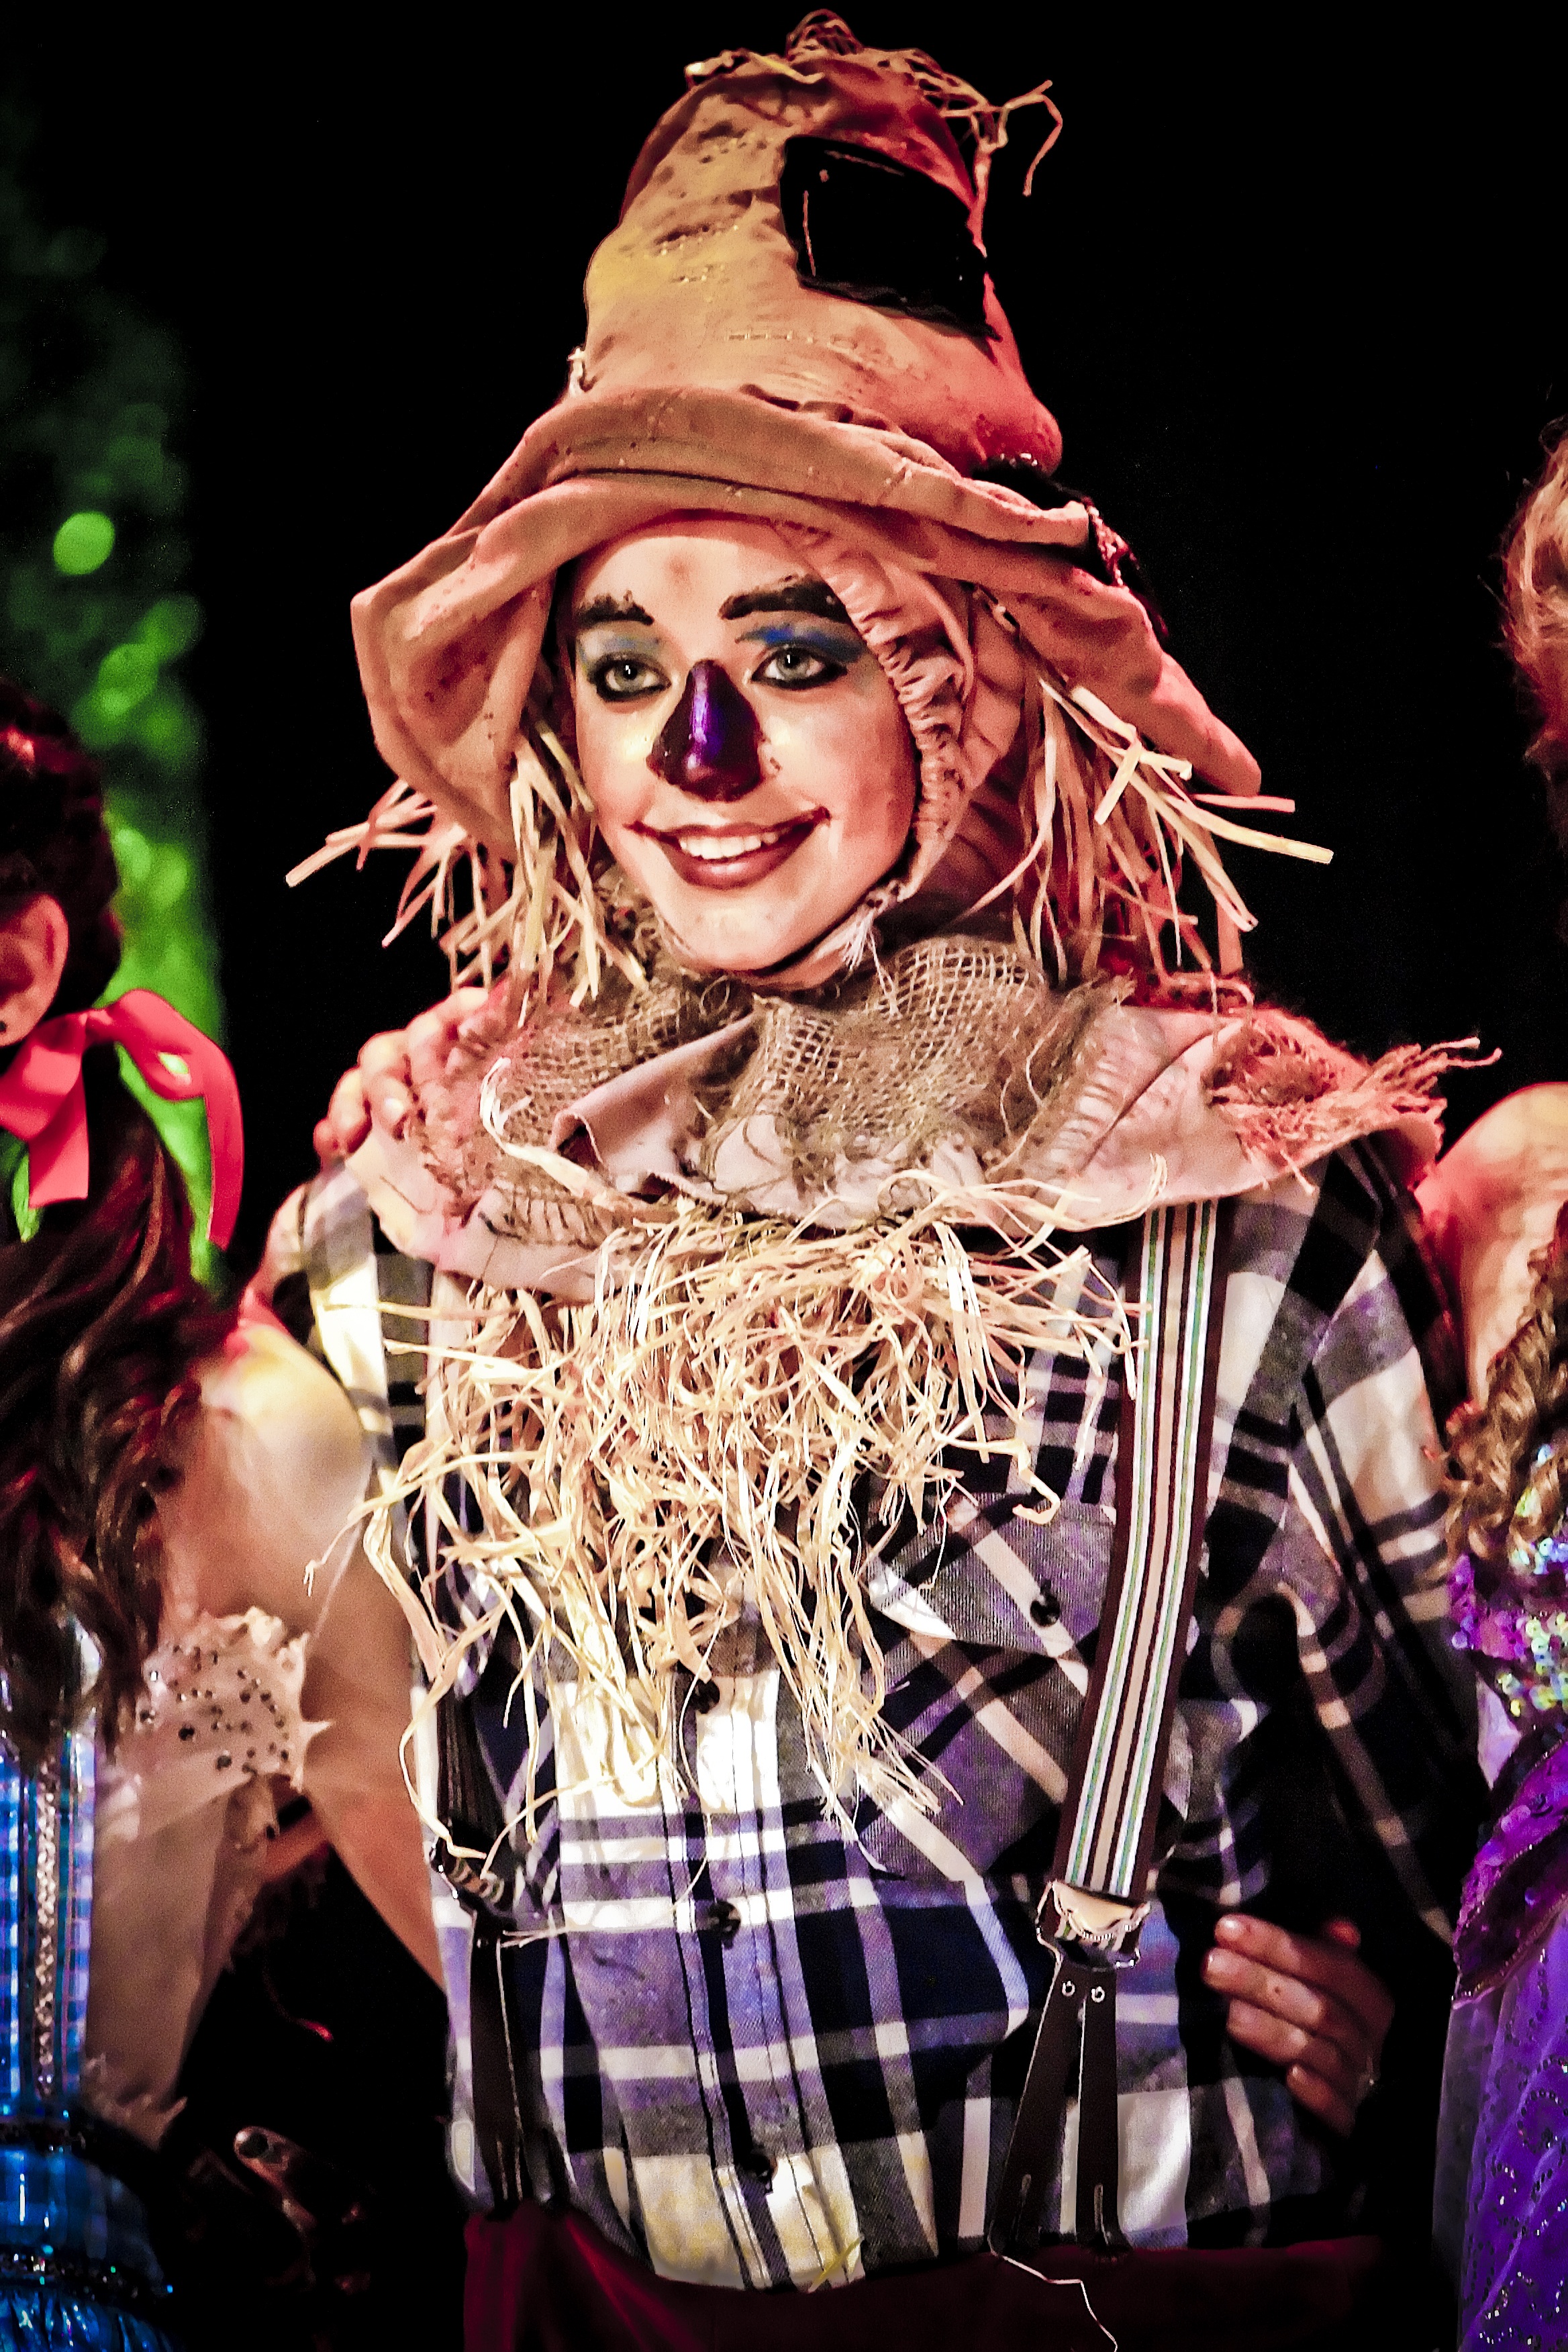
carnival, show, hat, fashion, makeup, performance art, theatre, festival, performance, fantasy, classic, wizard, scarecrow, costume, oz, entertainment, actress, theatrical, musical theatre